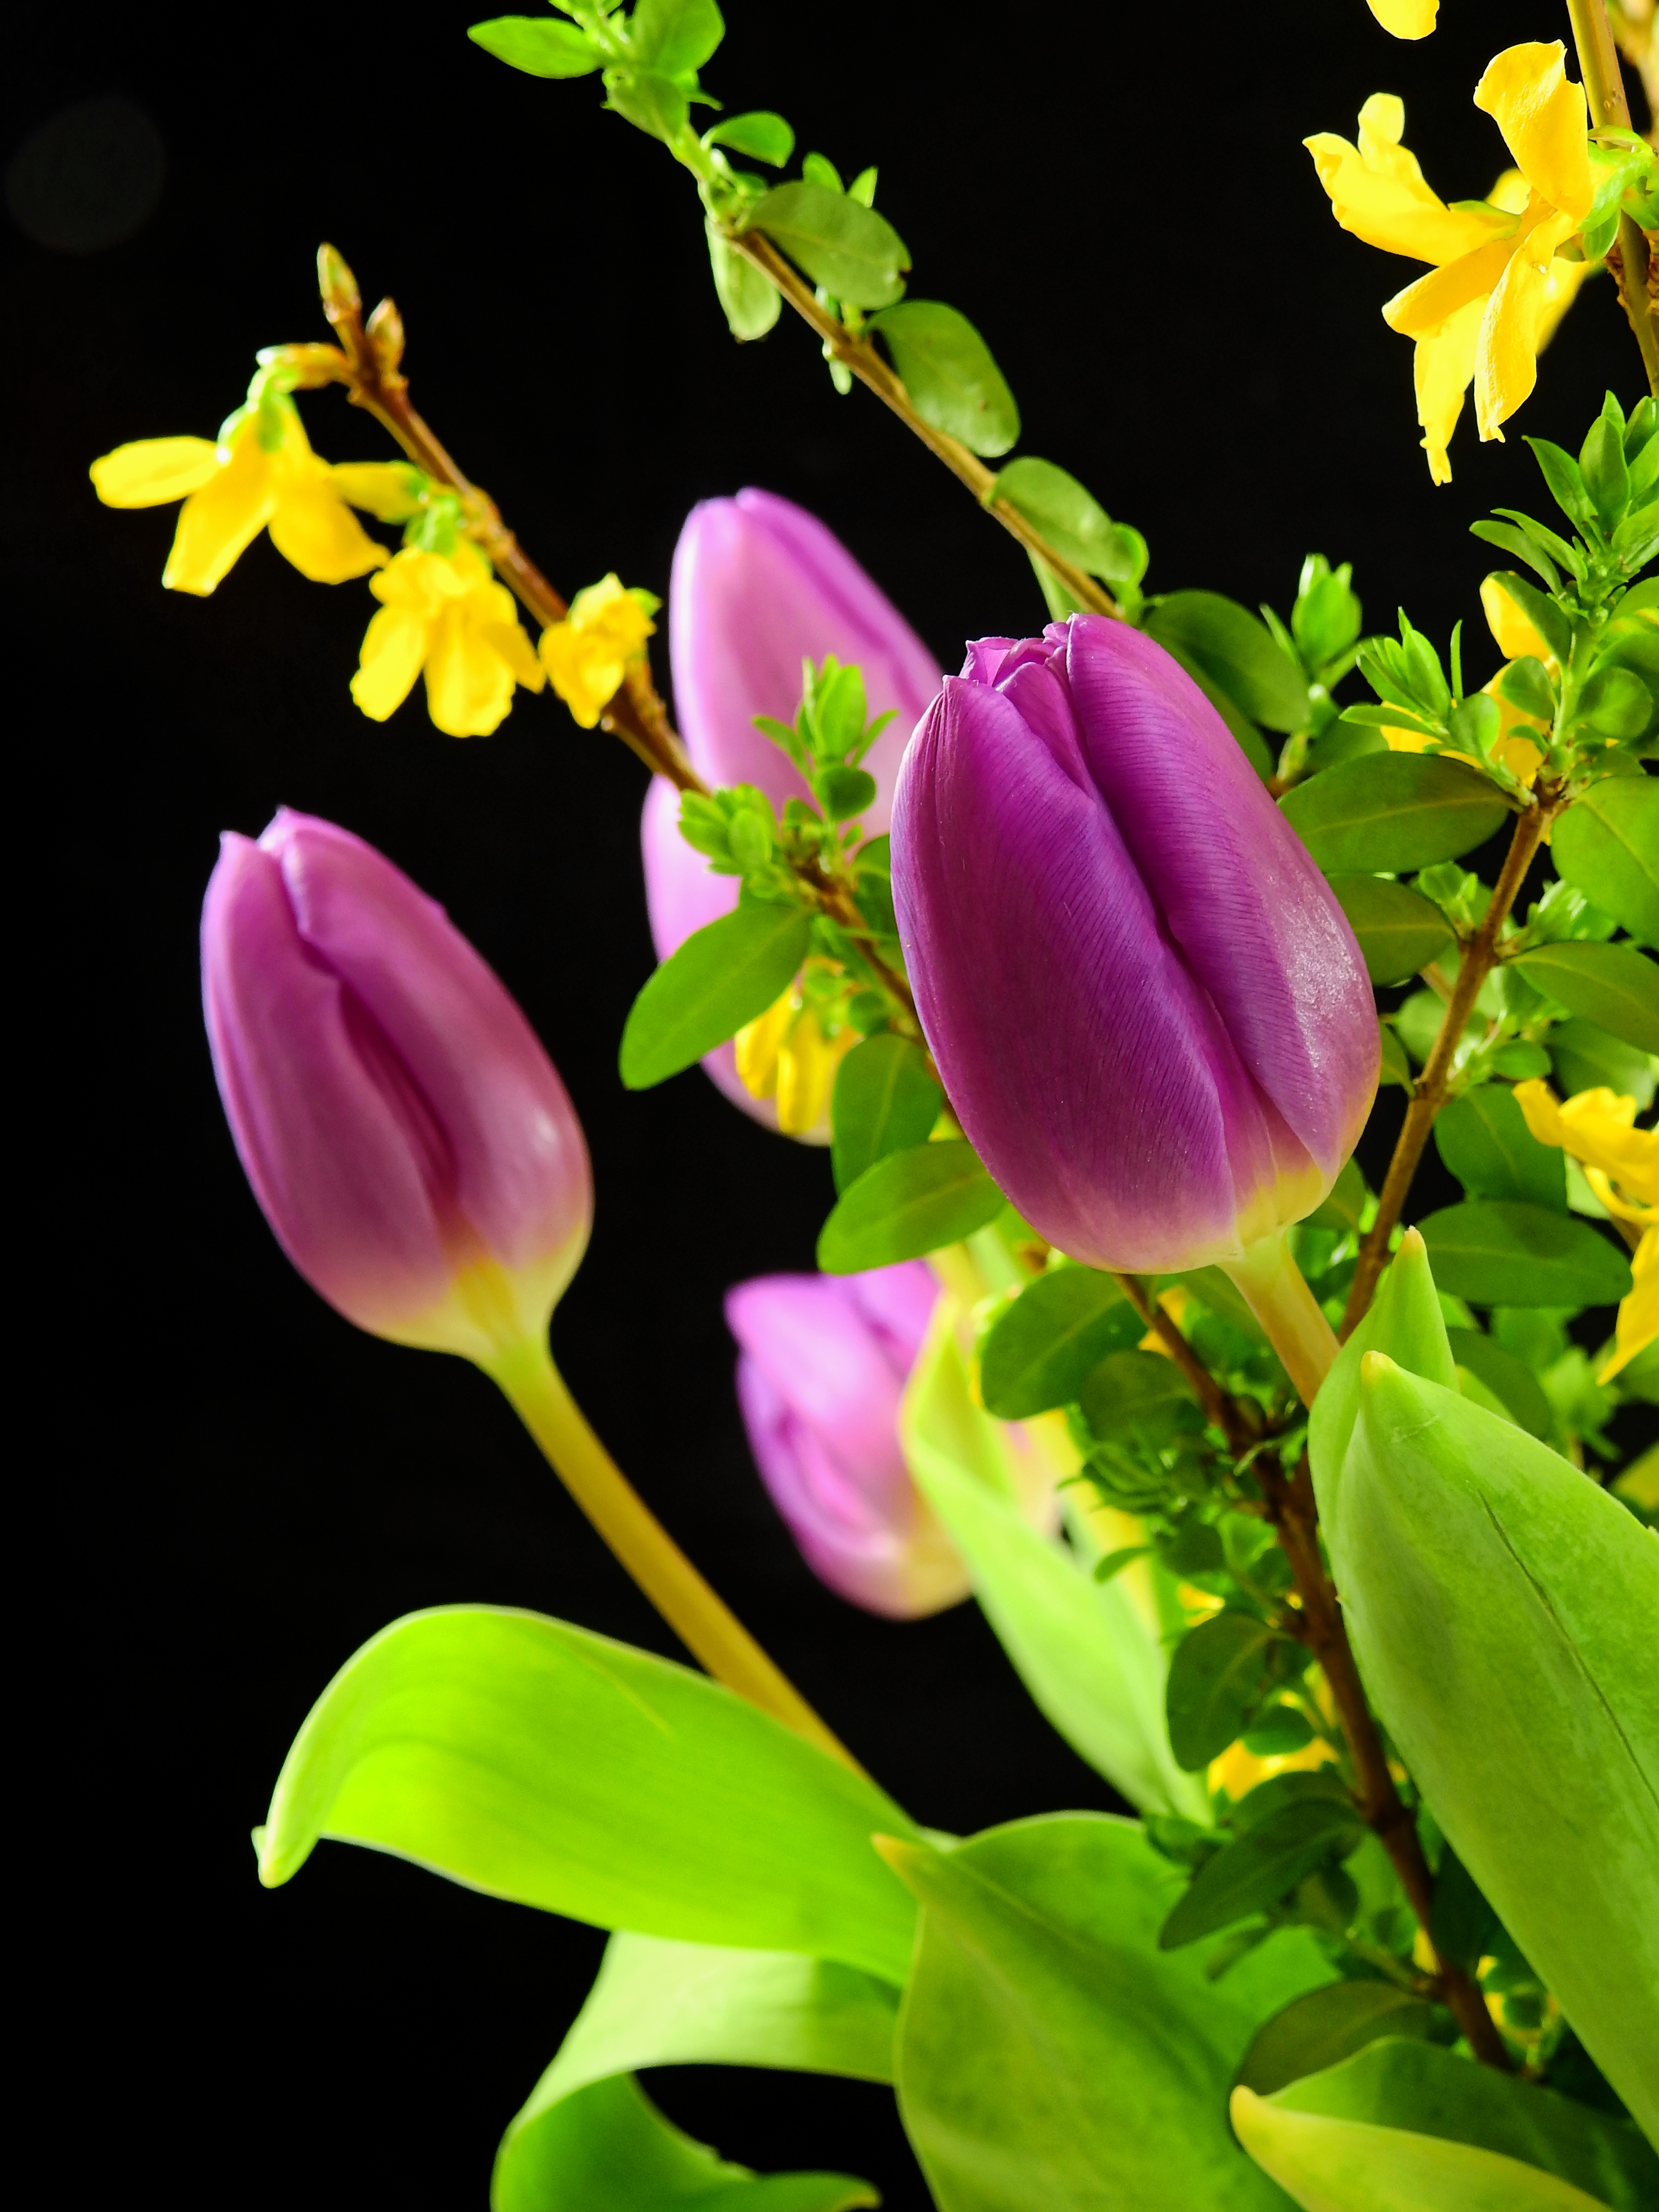
blossom, plant, leaf, flower, petal, bloom, bouquet, spring, green, botany, yellow, flora, map, wildflower, flowers, background, postcard, easter, tulips, birthday, greeting card, floristry, birthday card, spring flowers, macro photography, flowering plant, cut flowers, land plant